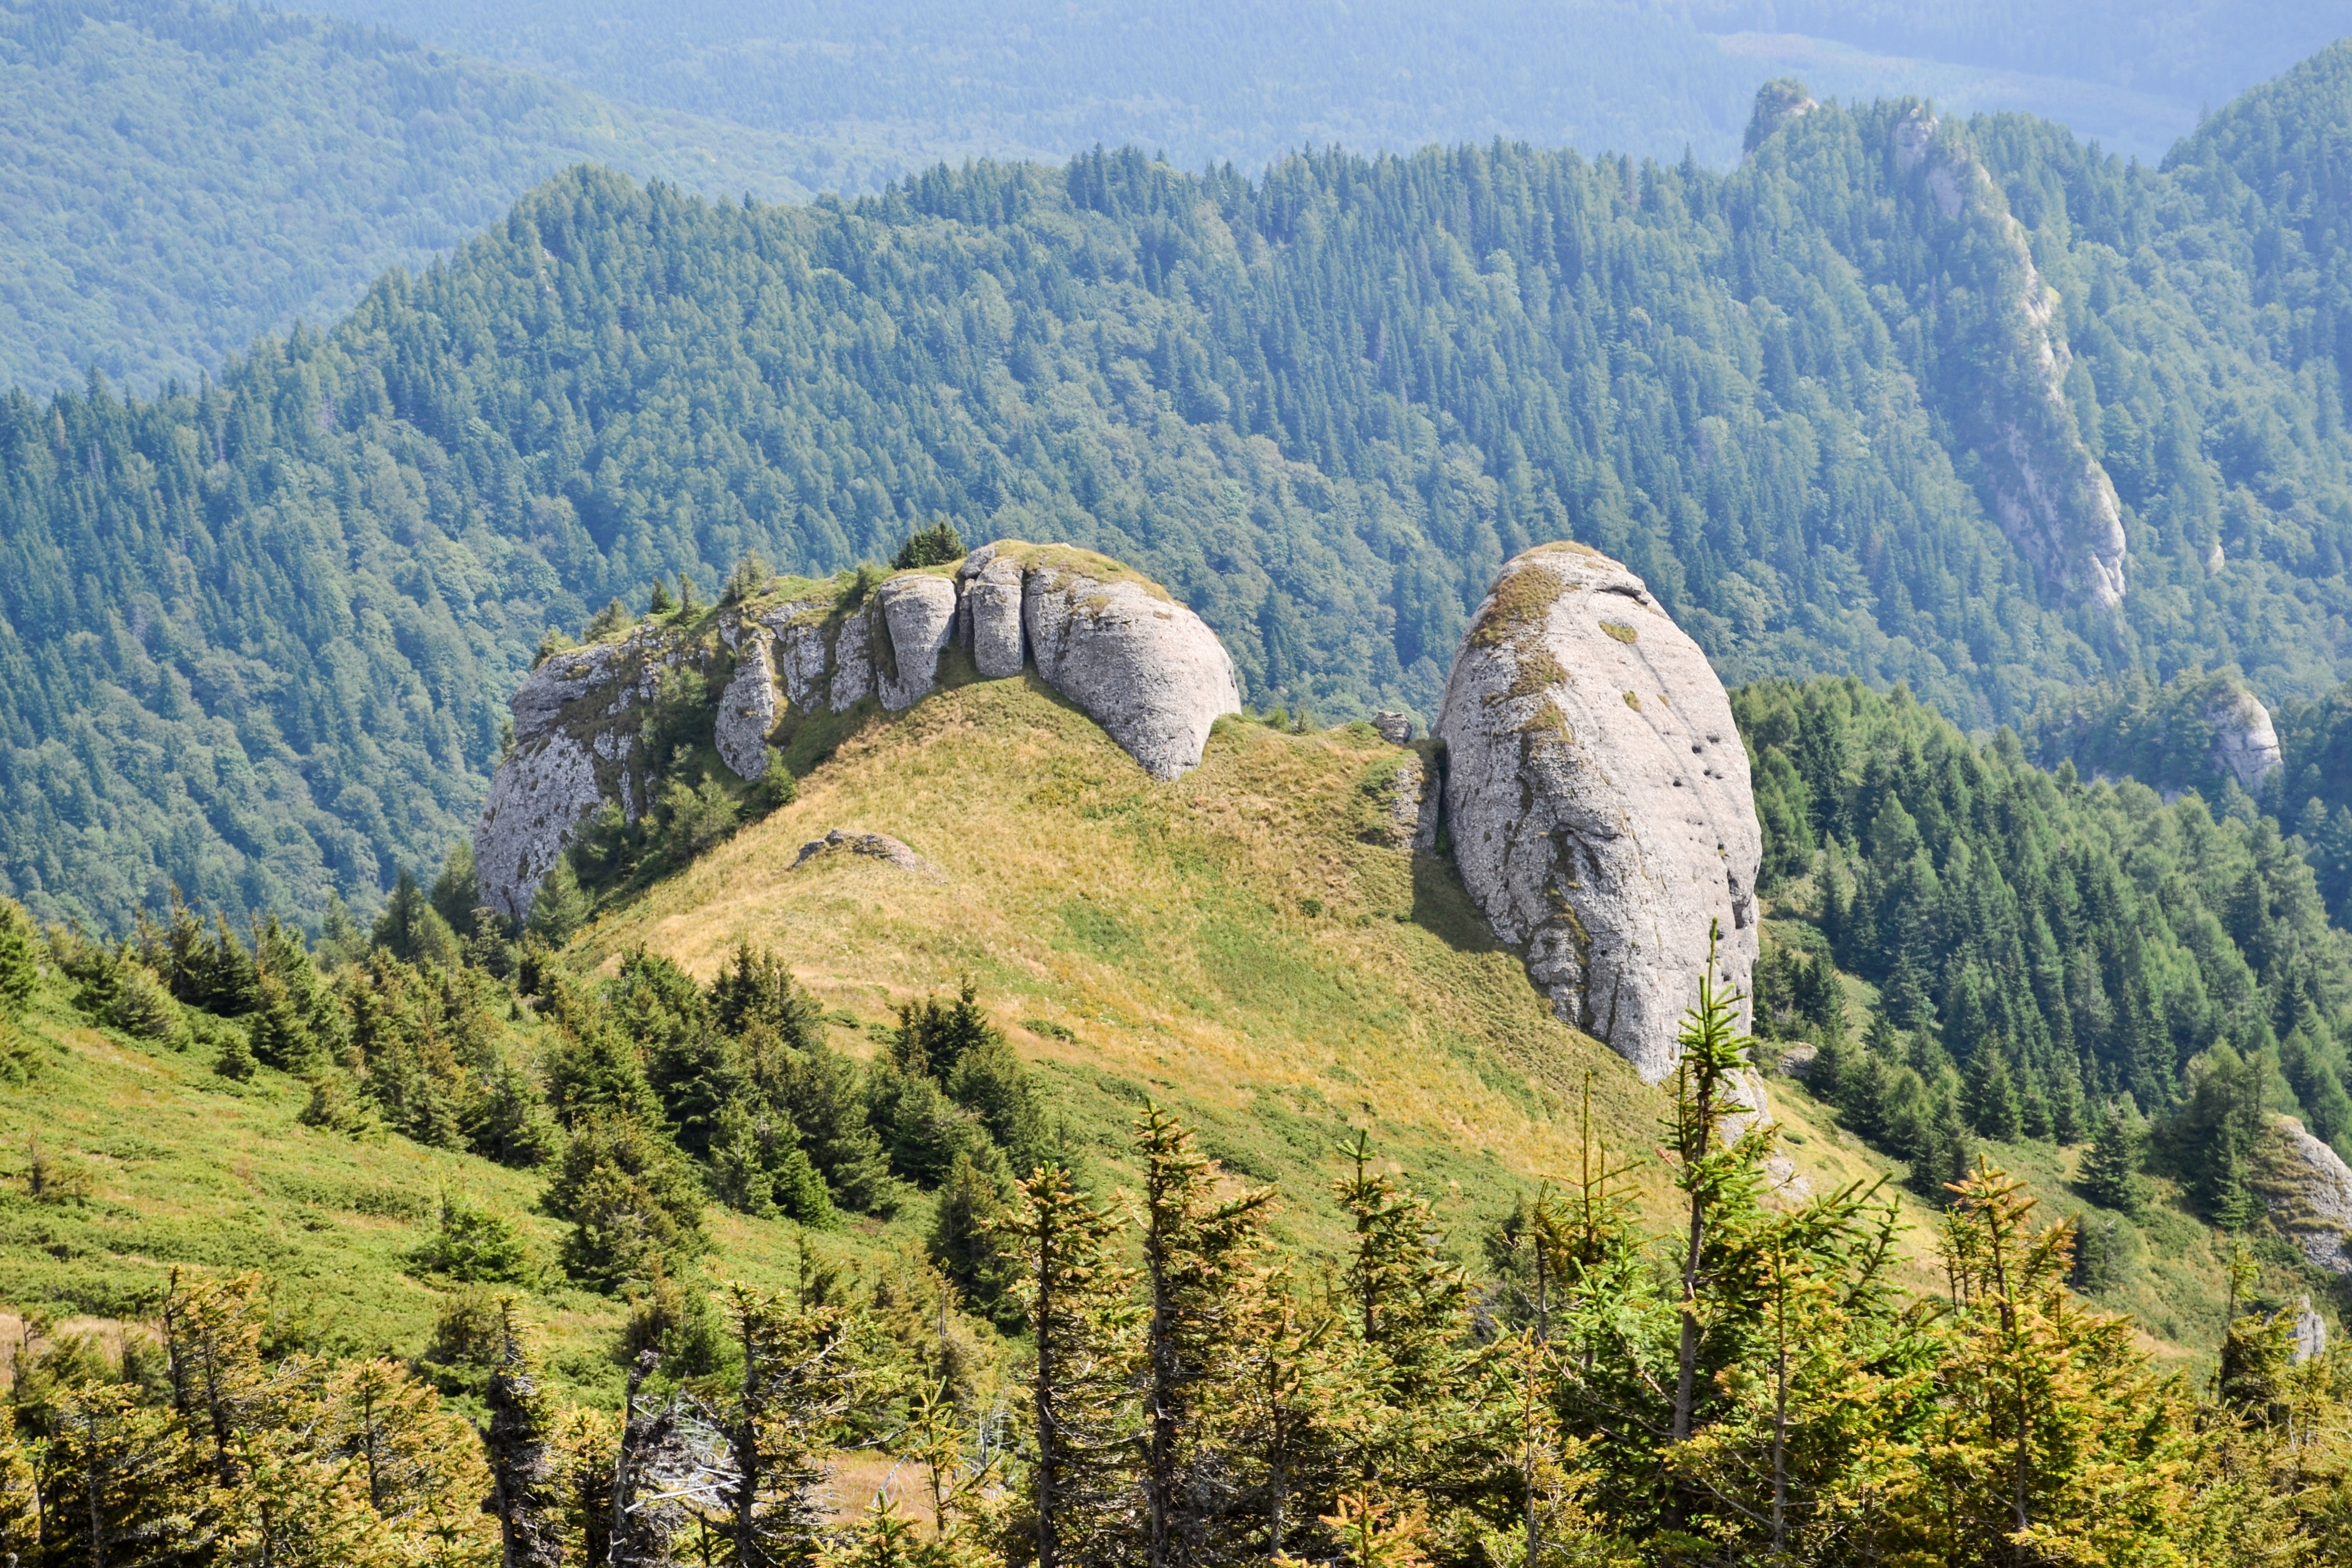
landscape, tree, nature, forest, outdoor, rock, wilderness, walking, mountain, sky, hiking, trail, hill, adventure, peak, valley, mountain range, travel, cliff, blue, climbing, national park, ridge, summit, rocks, alps, plateau, fell, ecosystem, landform, mountain pass, geographical feature, mountainous landforms, temperate coniferous forest